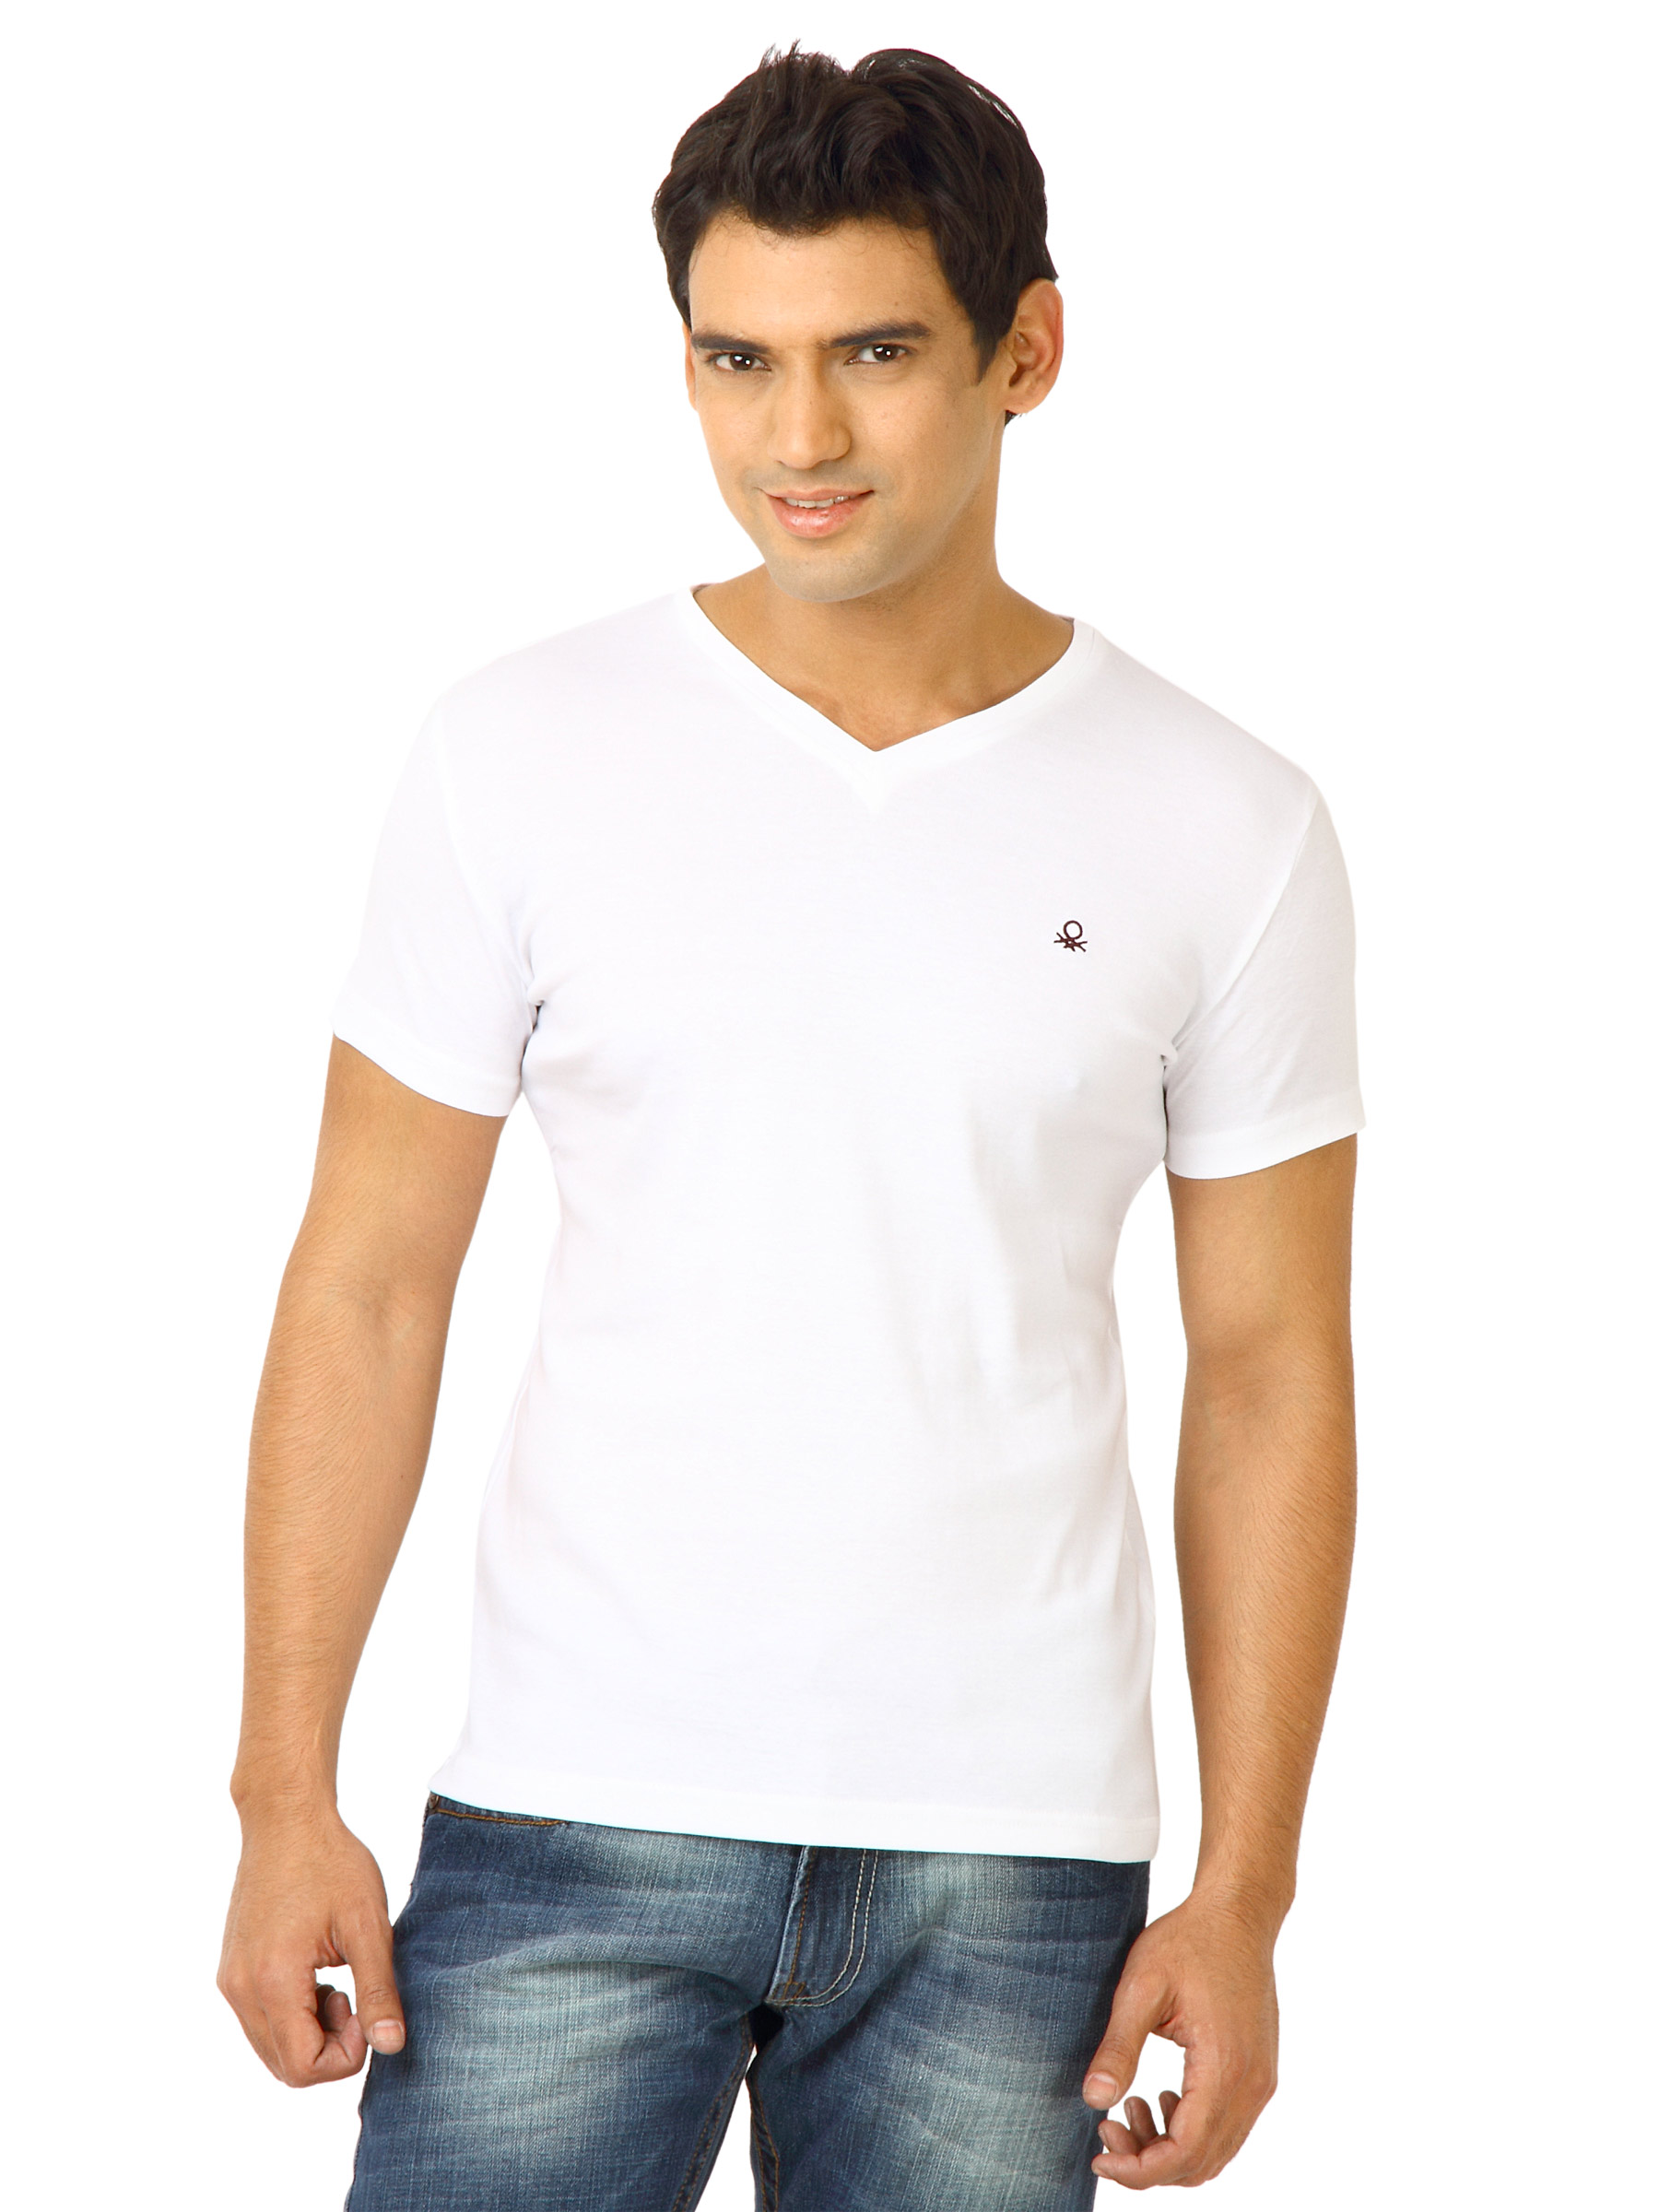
United Colors of Benetton Men Solid White Tshirts
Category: Apparel / Topwear / Tshirts
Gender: Men
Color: White
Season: Fall 2011
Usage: Casual